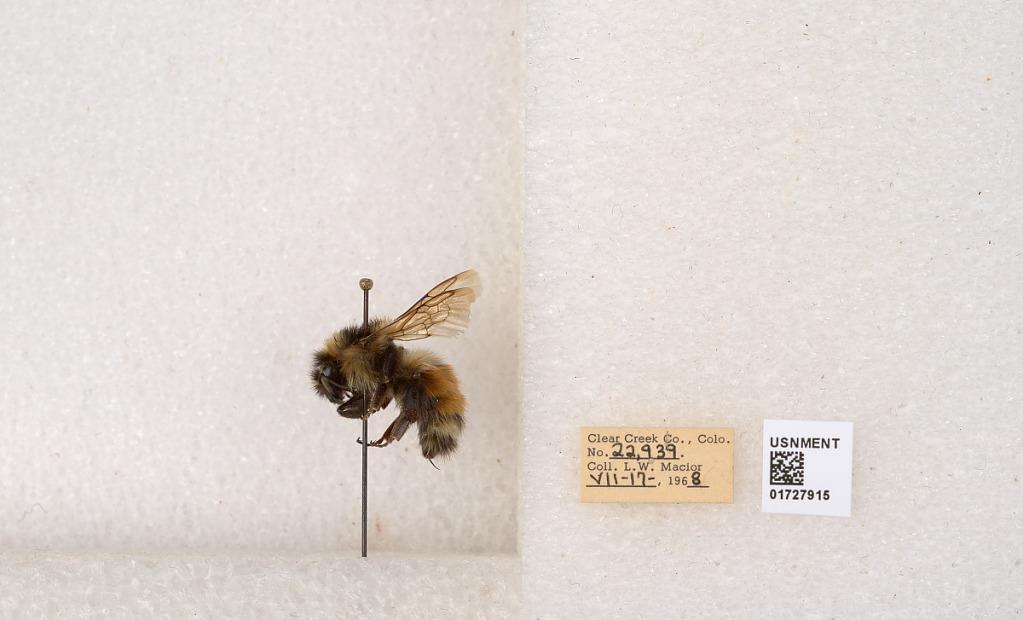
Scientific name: Bombus (Pyrobombus) sylvicola Kirby
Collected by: L. Macior
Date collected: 1968-7-17
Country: United States
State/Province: Colorado
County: Clear Creek
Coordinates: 39.6891, -105.644